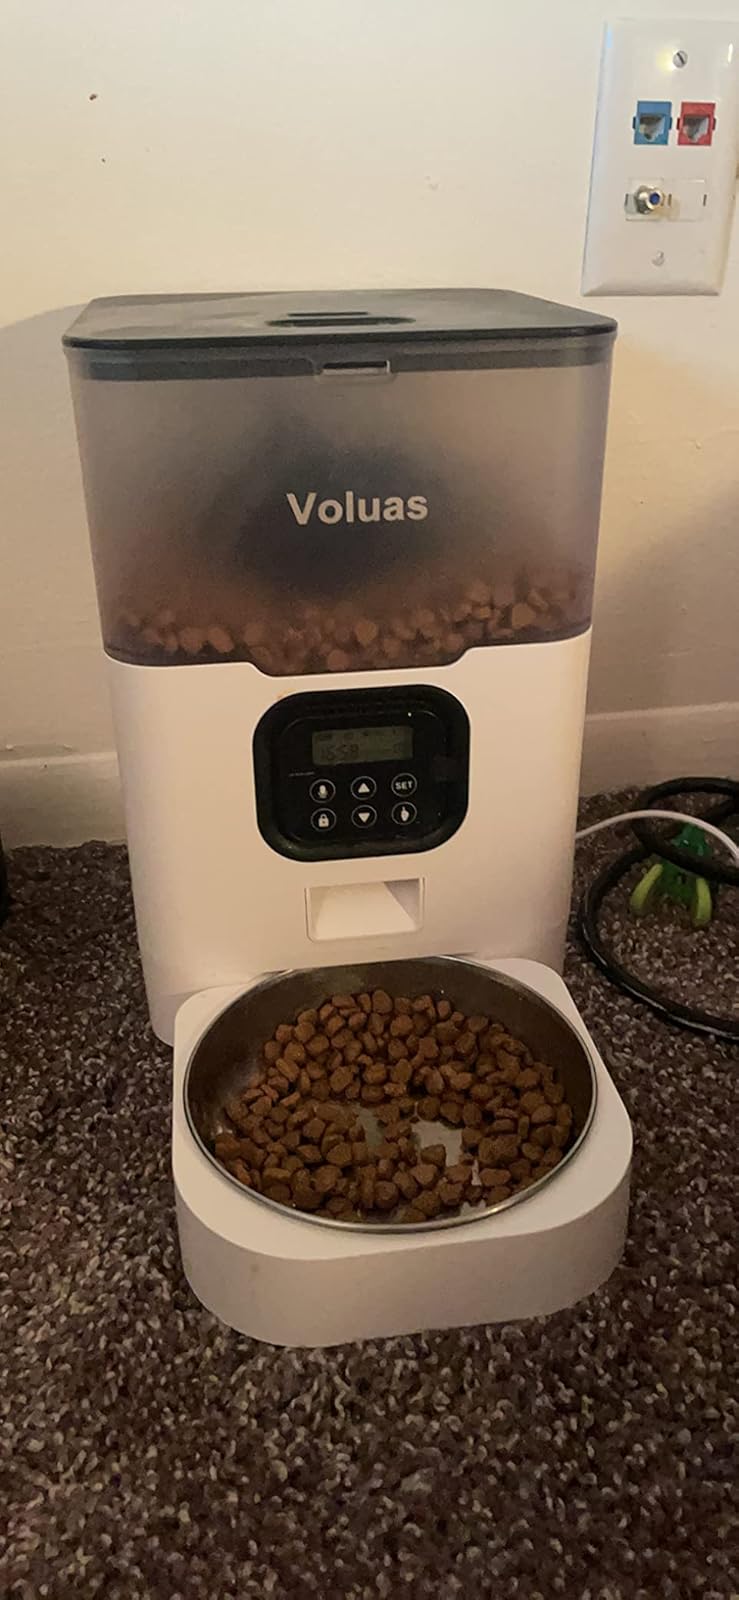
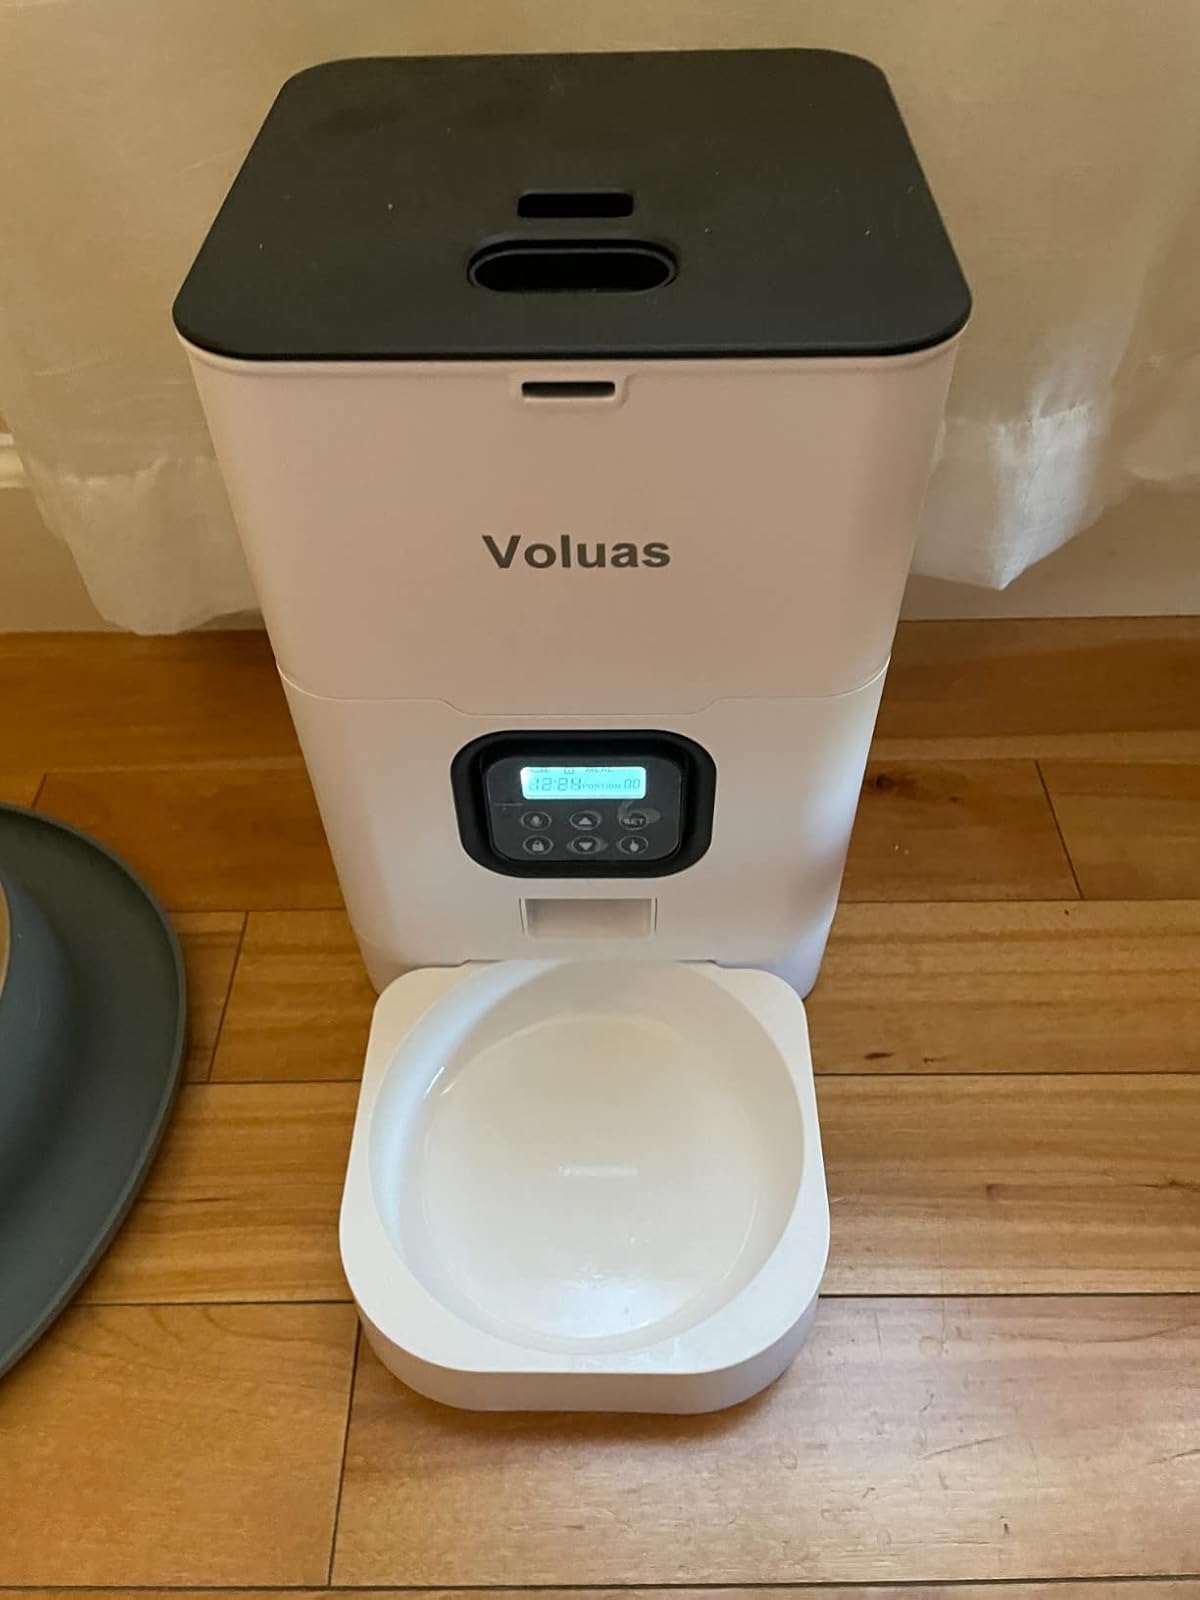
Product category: items_feeder
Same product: no